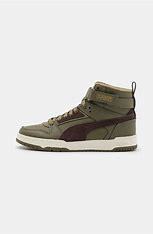
Brand: Puma
Model: RBD Game